St Austell

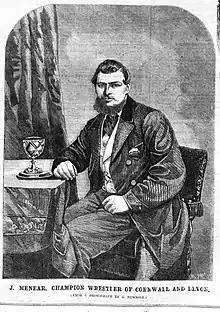
Joseph Menear London champion many times

St Austell bus station is the main bus and coach terminus for the town. The bus station is located in the forecourt of the railway station, formerly a railway goods yard.